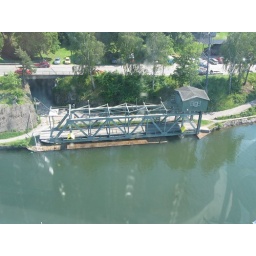
cable car over the river